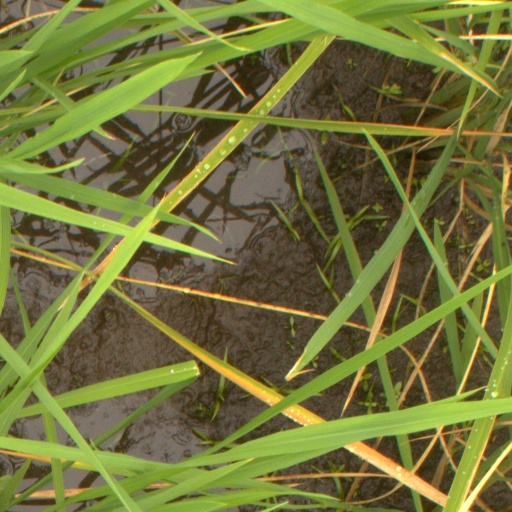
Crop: rice